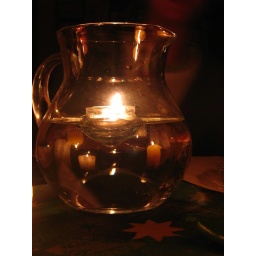
Floating a candle in the water pitcher!